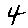
Label: 4